Shire of Traralgon

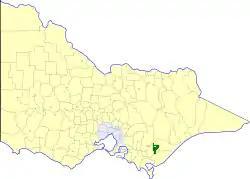
Location in Victoria

The Shire of Traralgon was a local government area about east-southeast of Melbourne, the state capital of Victoria, Australia. The shire covered an area of , and existed from 1879 until 1994. From 1961 onwards, it did not actually administer the town of Traralgon, which was the responsibility of a separate authority.